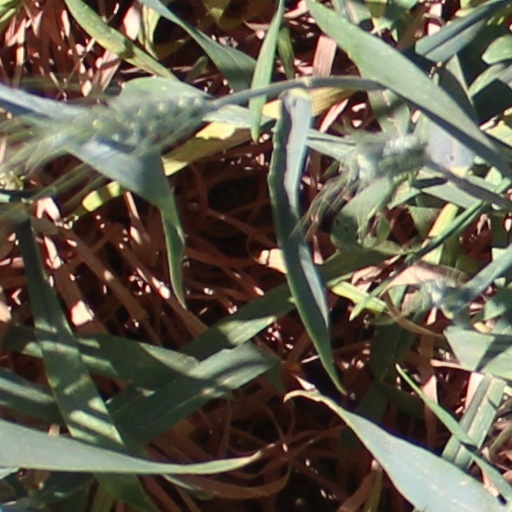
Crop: wheat